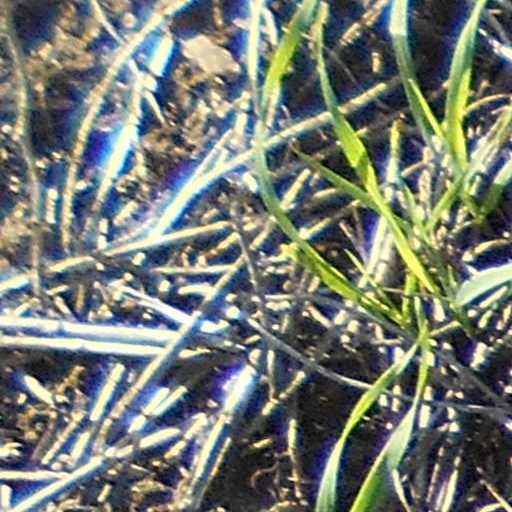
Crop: wheat